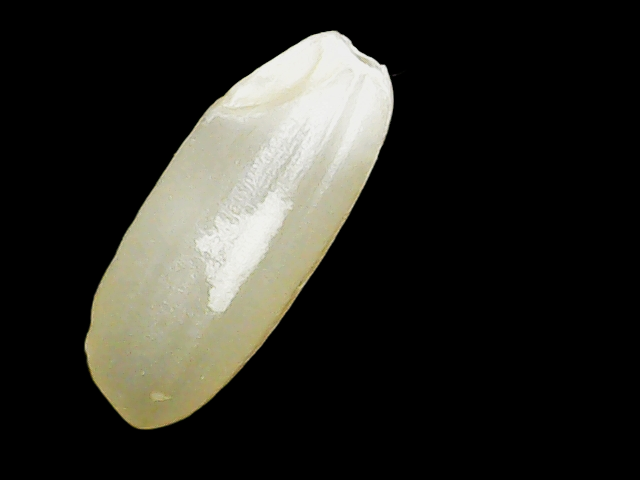
Rice variety: Binadhan23